Driscoll House

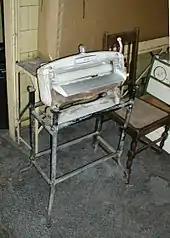
The mangle, 2006

The hotel had around 200 beds. The typical single room had a bed, wardrobe and chest of drawers, although this varied, with some rooms having no wardrobe and some having three crammed into the small space. There were communal bathrooms and toilets. The interior of the hotel was largely unchanged since 1913, with green and red tiled walls in the television rooms and lounges. The hotel had pianos, and on the bottom floor there was the kitchen, small dining room, large dining room with long tables, a table tennis room, and a laundry room complete with mangle. One major change that did occur over the years was that early in 1978, the policy was changed so that male as well as female guests were accepted. One floor was however reserved for female guests, and it was frowned on for men even to appear in the corridors of that floor.